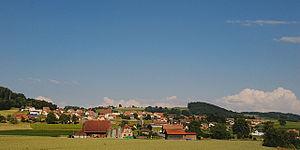
Le village de Montet dans le district de la Glâne, canton de Fribourg, Suisse.
Montet est une localité et une commune suisse du canton de Fribourg, située dans le district de la Glâne.